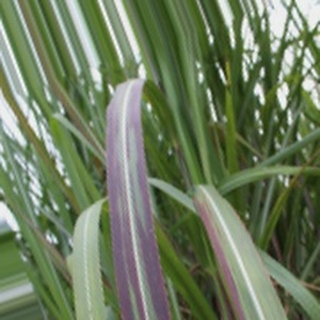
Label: sugarcane_bacterial_blight